Marriage in modern China

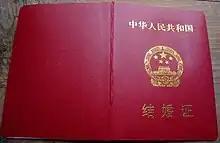
The face of a marriage certificate issued in 2004

In Nationalist China, a man could only have one official wife, but polygamy remained in wealthier households where a man might have an official wife (termed, big wife) and a concubine with lower status than the big wife (termed, small wife).